Strange Fascination

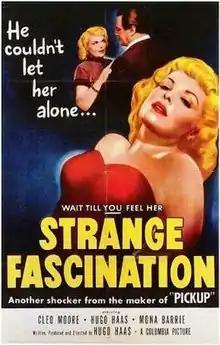
Theatrical release poster

Strange Fascination is a 1952 American film noir directed by Hugo Haas, starring Cleo Moore, himself and Mona Barrie. This was the first of six films pairing Haas and Moore.